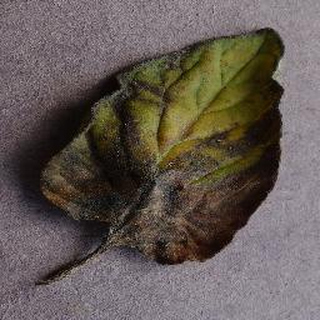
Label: tomato_late_blight